Kingdom of Tahiti

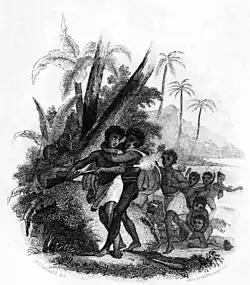
A scene from the Battle of Te Feipī, by William Ellis

Pōmare I was born at Pare, ca. 1743. He was the second son of Teu Tunuieaiteatua by his wife, Tetupaia-i-Hauiri. He initially reigned under the regency of his father. He succeeded on the death of his father as Ariʻi-rahi of Porionuʻu 23 November 1802.